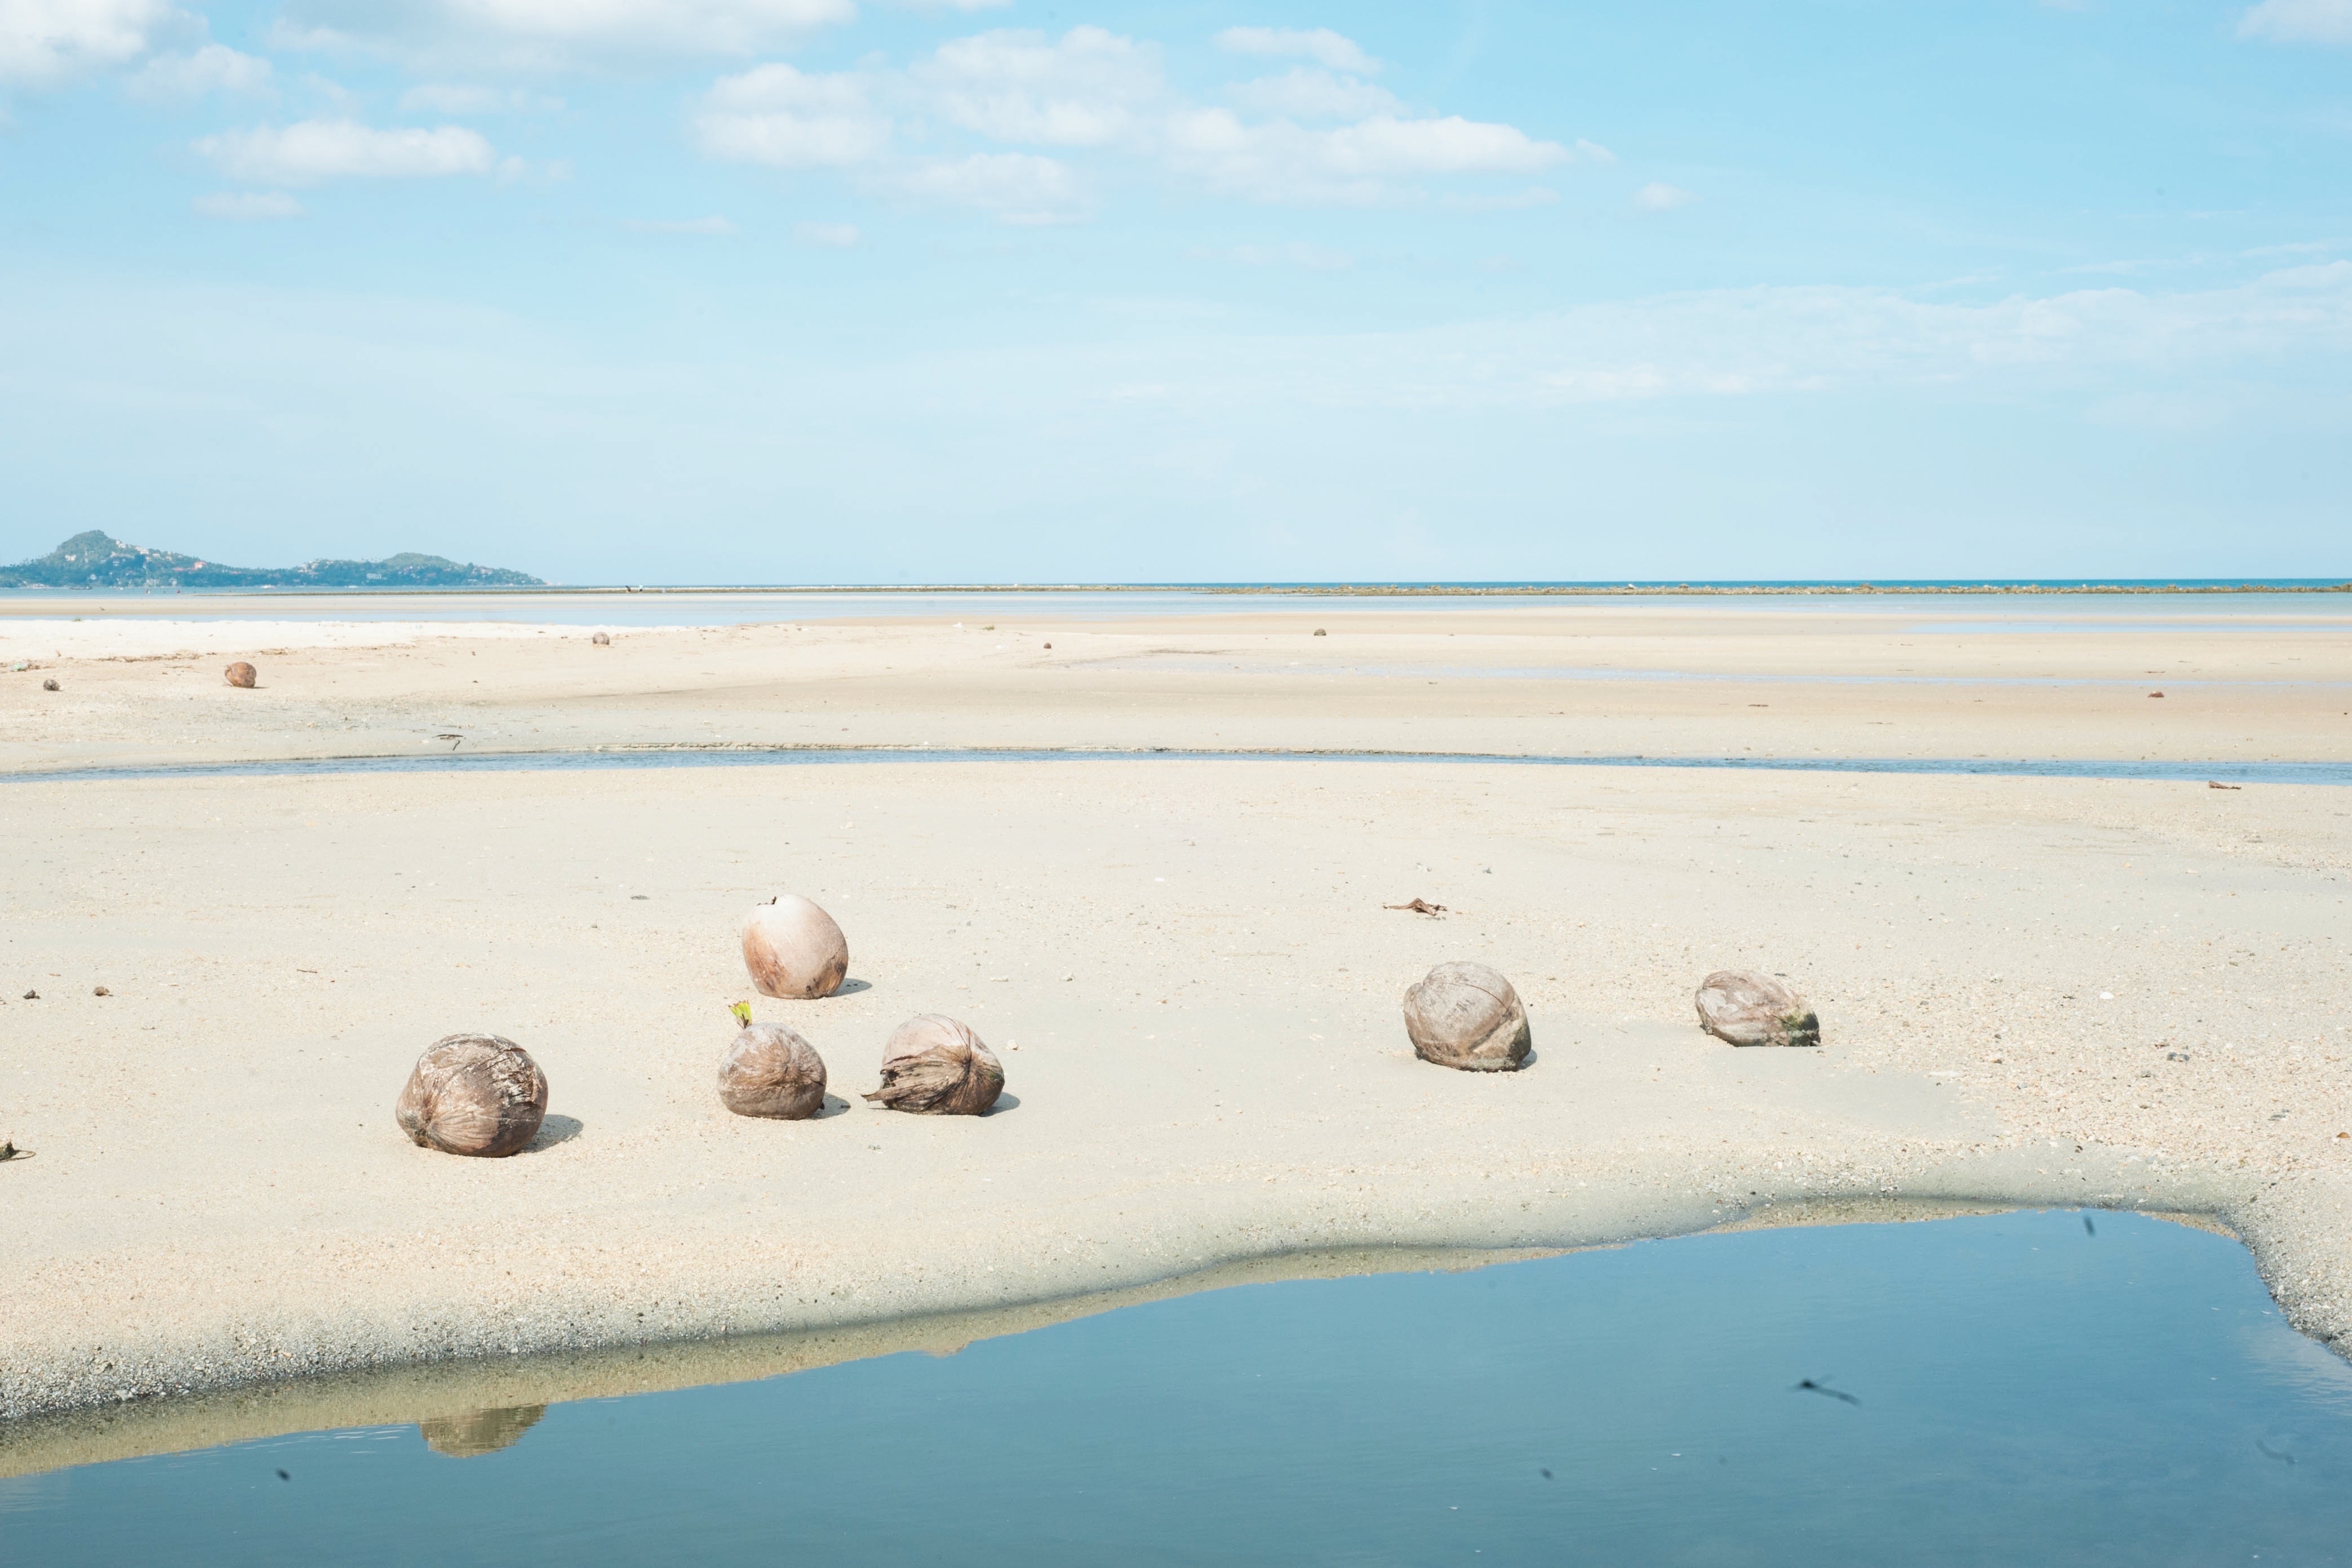
beach, sea, coast, water, sand, ocean, horizon, shore, wave, vacation, lagoon, bay, material, body of water, habitat, mudflat, natural environment, wind wave